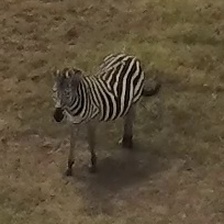
Pose orientation: front-left